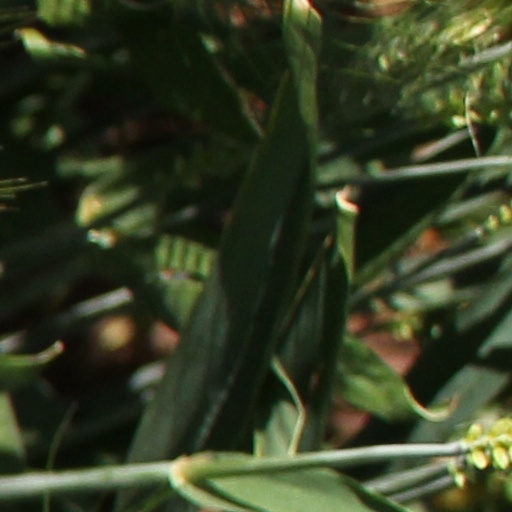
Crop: wheat